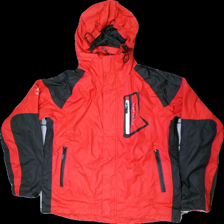
View: front
Type: Jacket
Category: Unisex
Brand: Not in the list
Brand text on label: Protech Sports Wear
Colors: Black, Red
Material: 64% polyester, 36% acrylic
Cut: Regular
Size: M
Trend: Sports
Price range: 100-150
Recommended usage: Reuse
Description: Red and balck sportswear jacket from Protech, size M. Good condition.